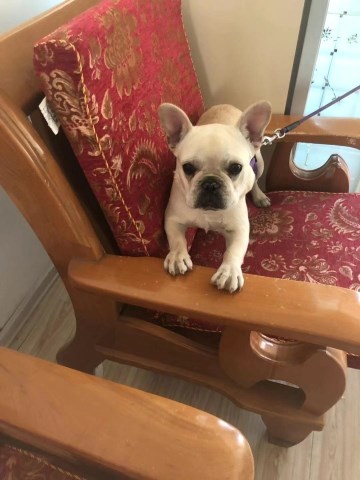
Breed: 1121-n000002-French_bulldog